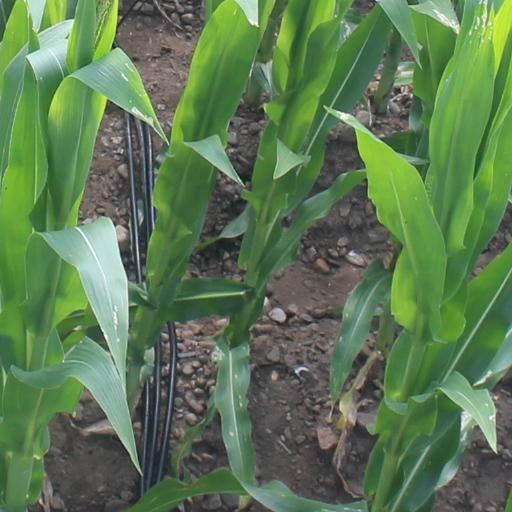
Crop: maize; corn